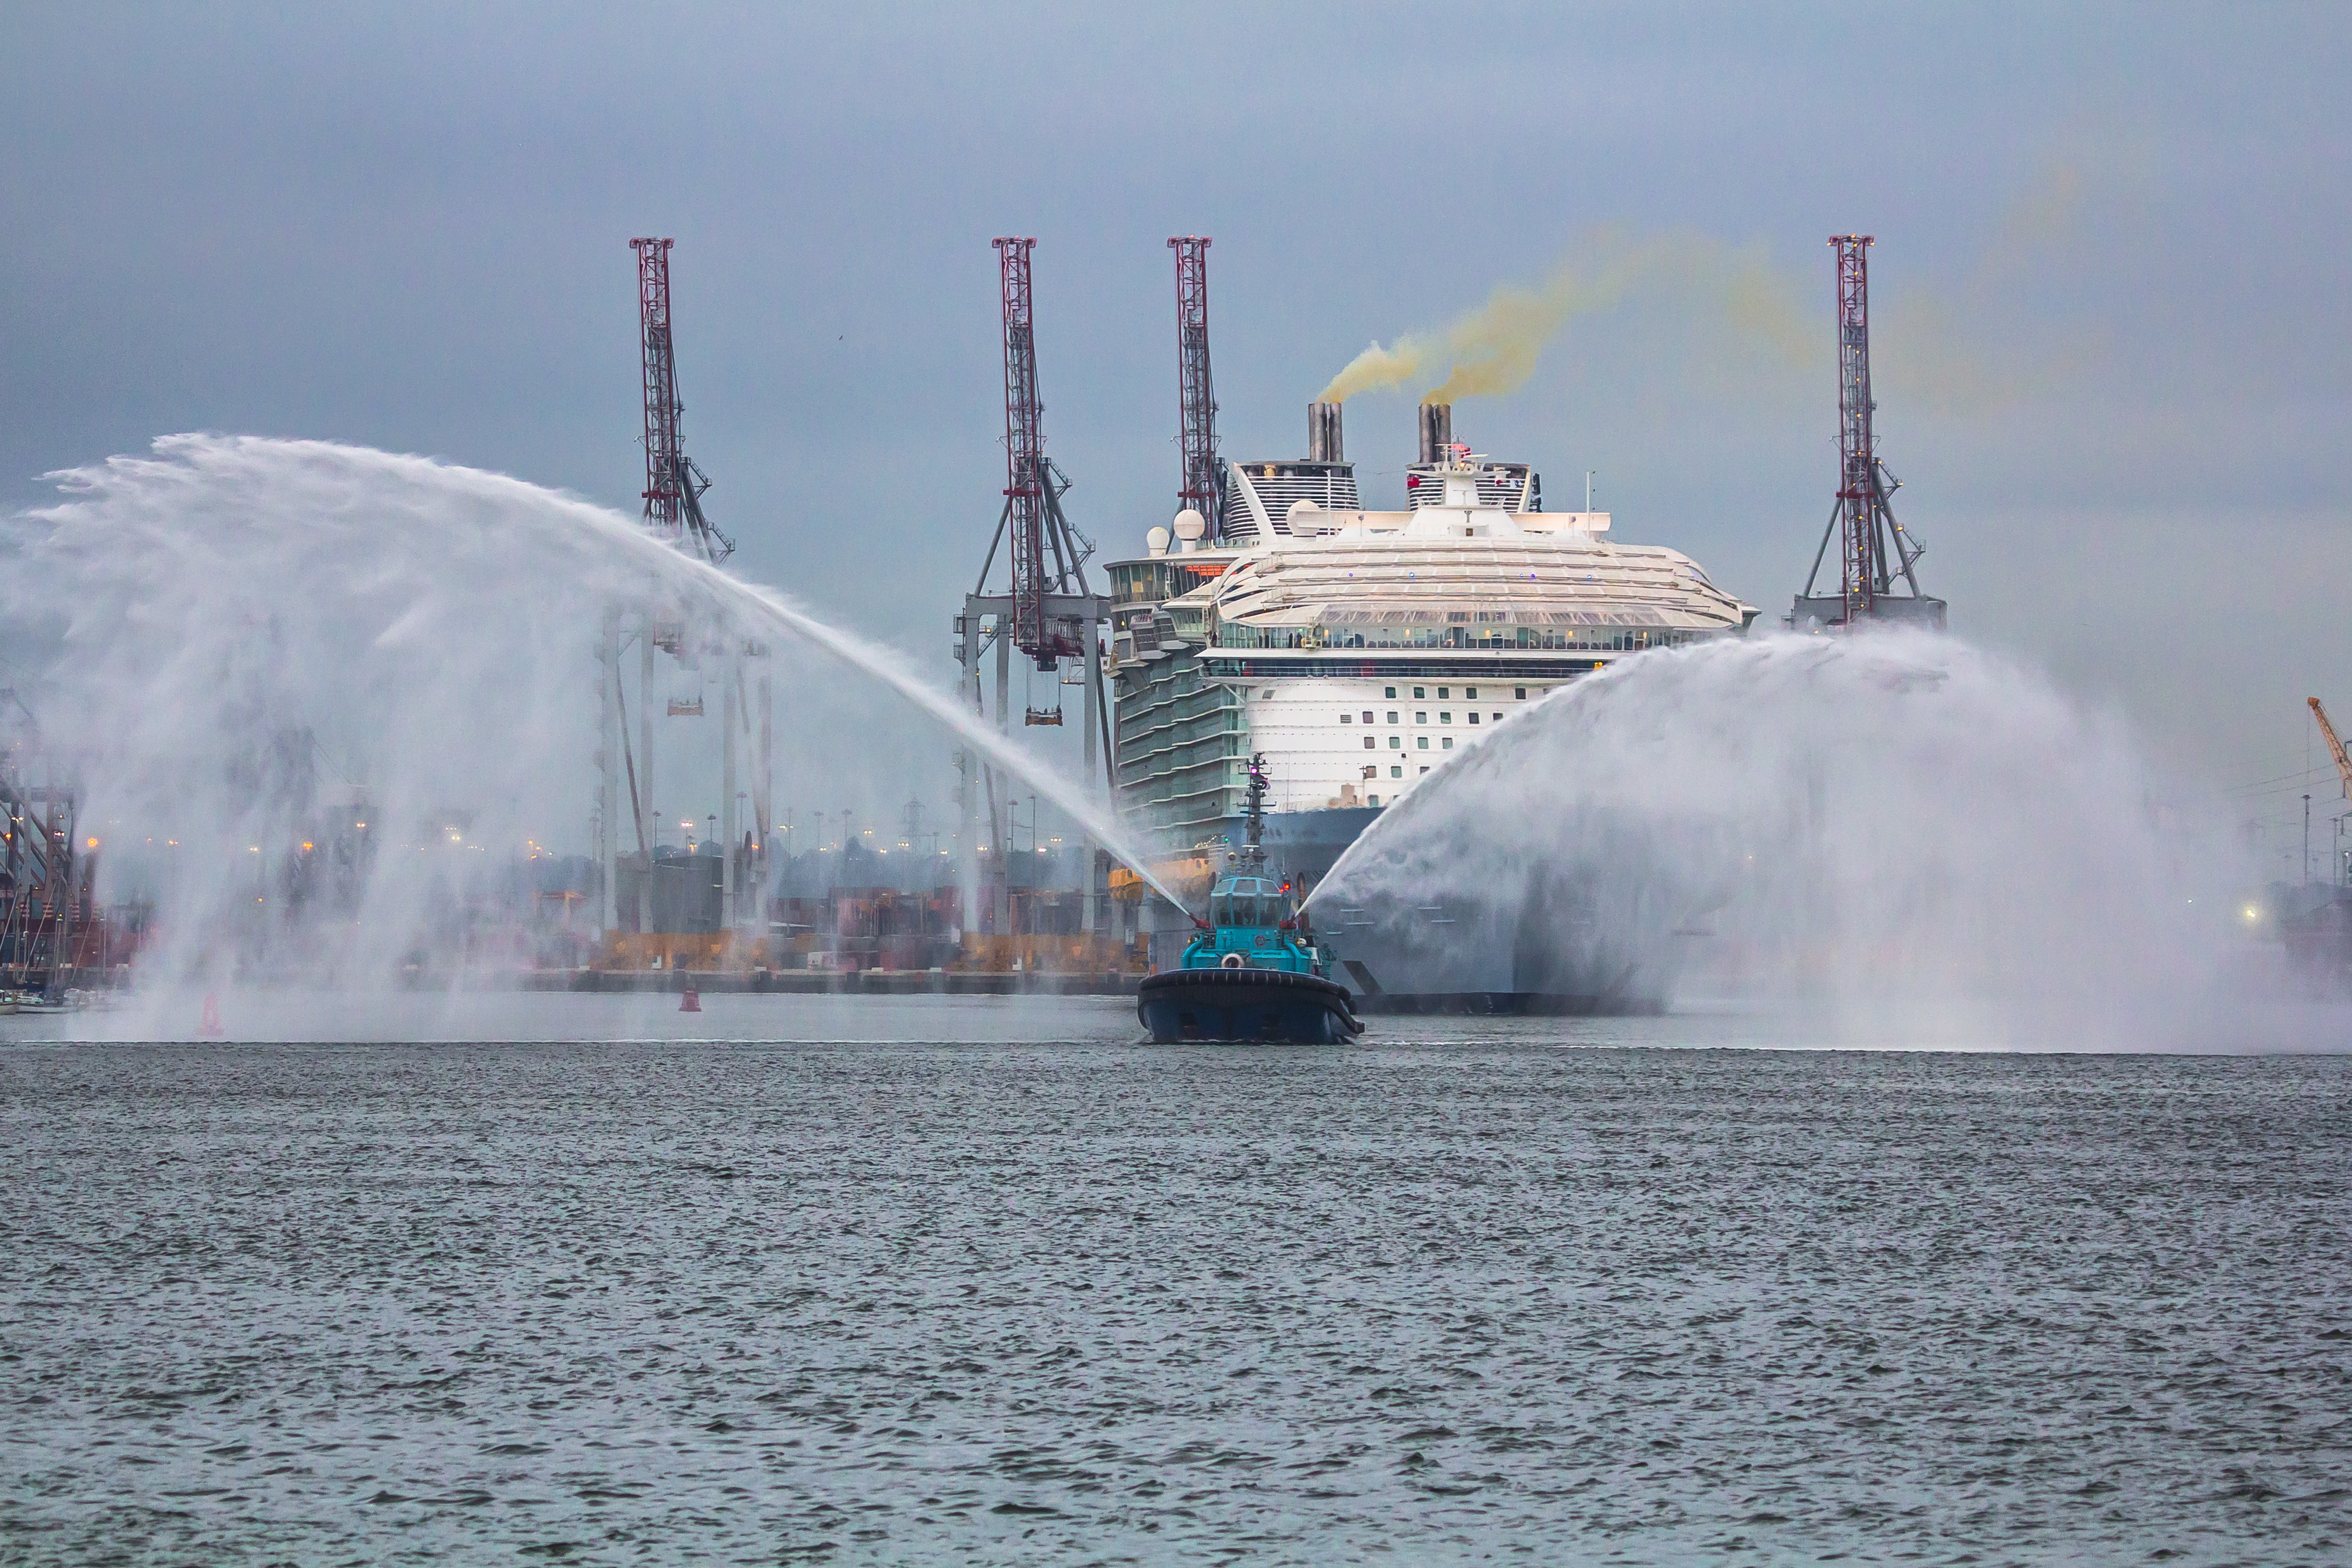
sea, water, ship, transport, ice, vehicle, weather, port, watercraft, southampton, cruiser, harmony of the seas, water curtain, atmosphere of earth, tank ship